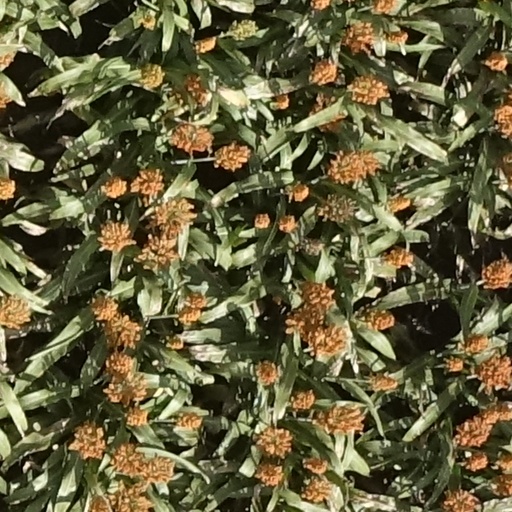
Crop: sorghum